Strasbourg–Wörth railway

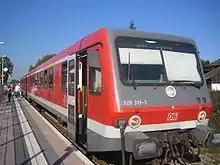
Train in Hagenbach station

The former station and current halt of "Hagenbach" is located on the south-eastern outskirts of Hagenbach. Around 1990, it lost its crossing loop. Its entrance building was demolished in 2009.